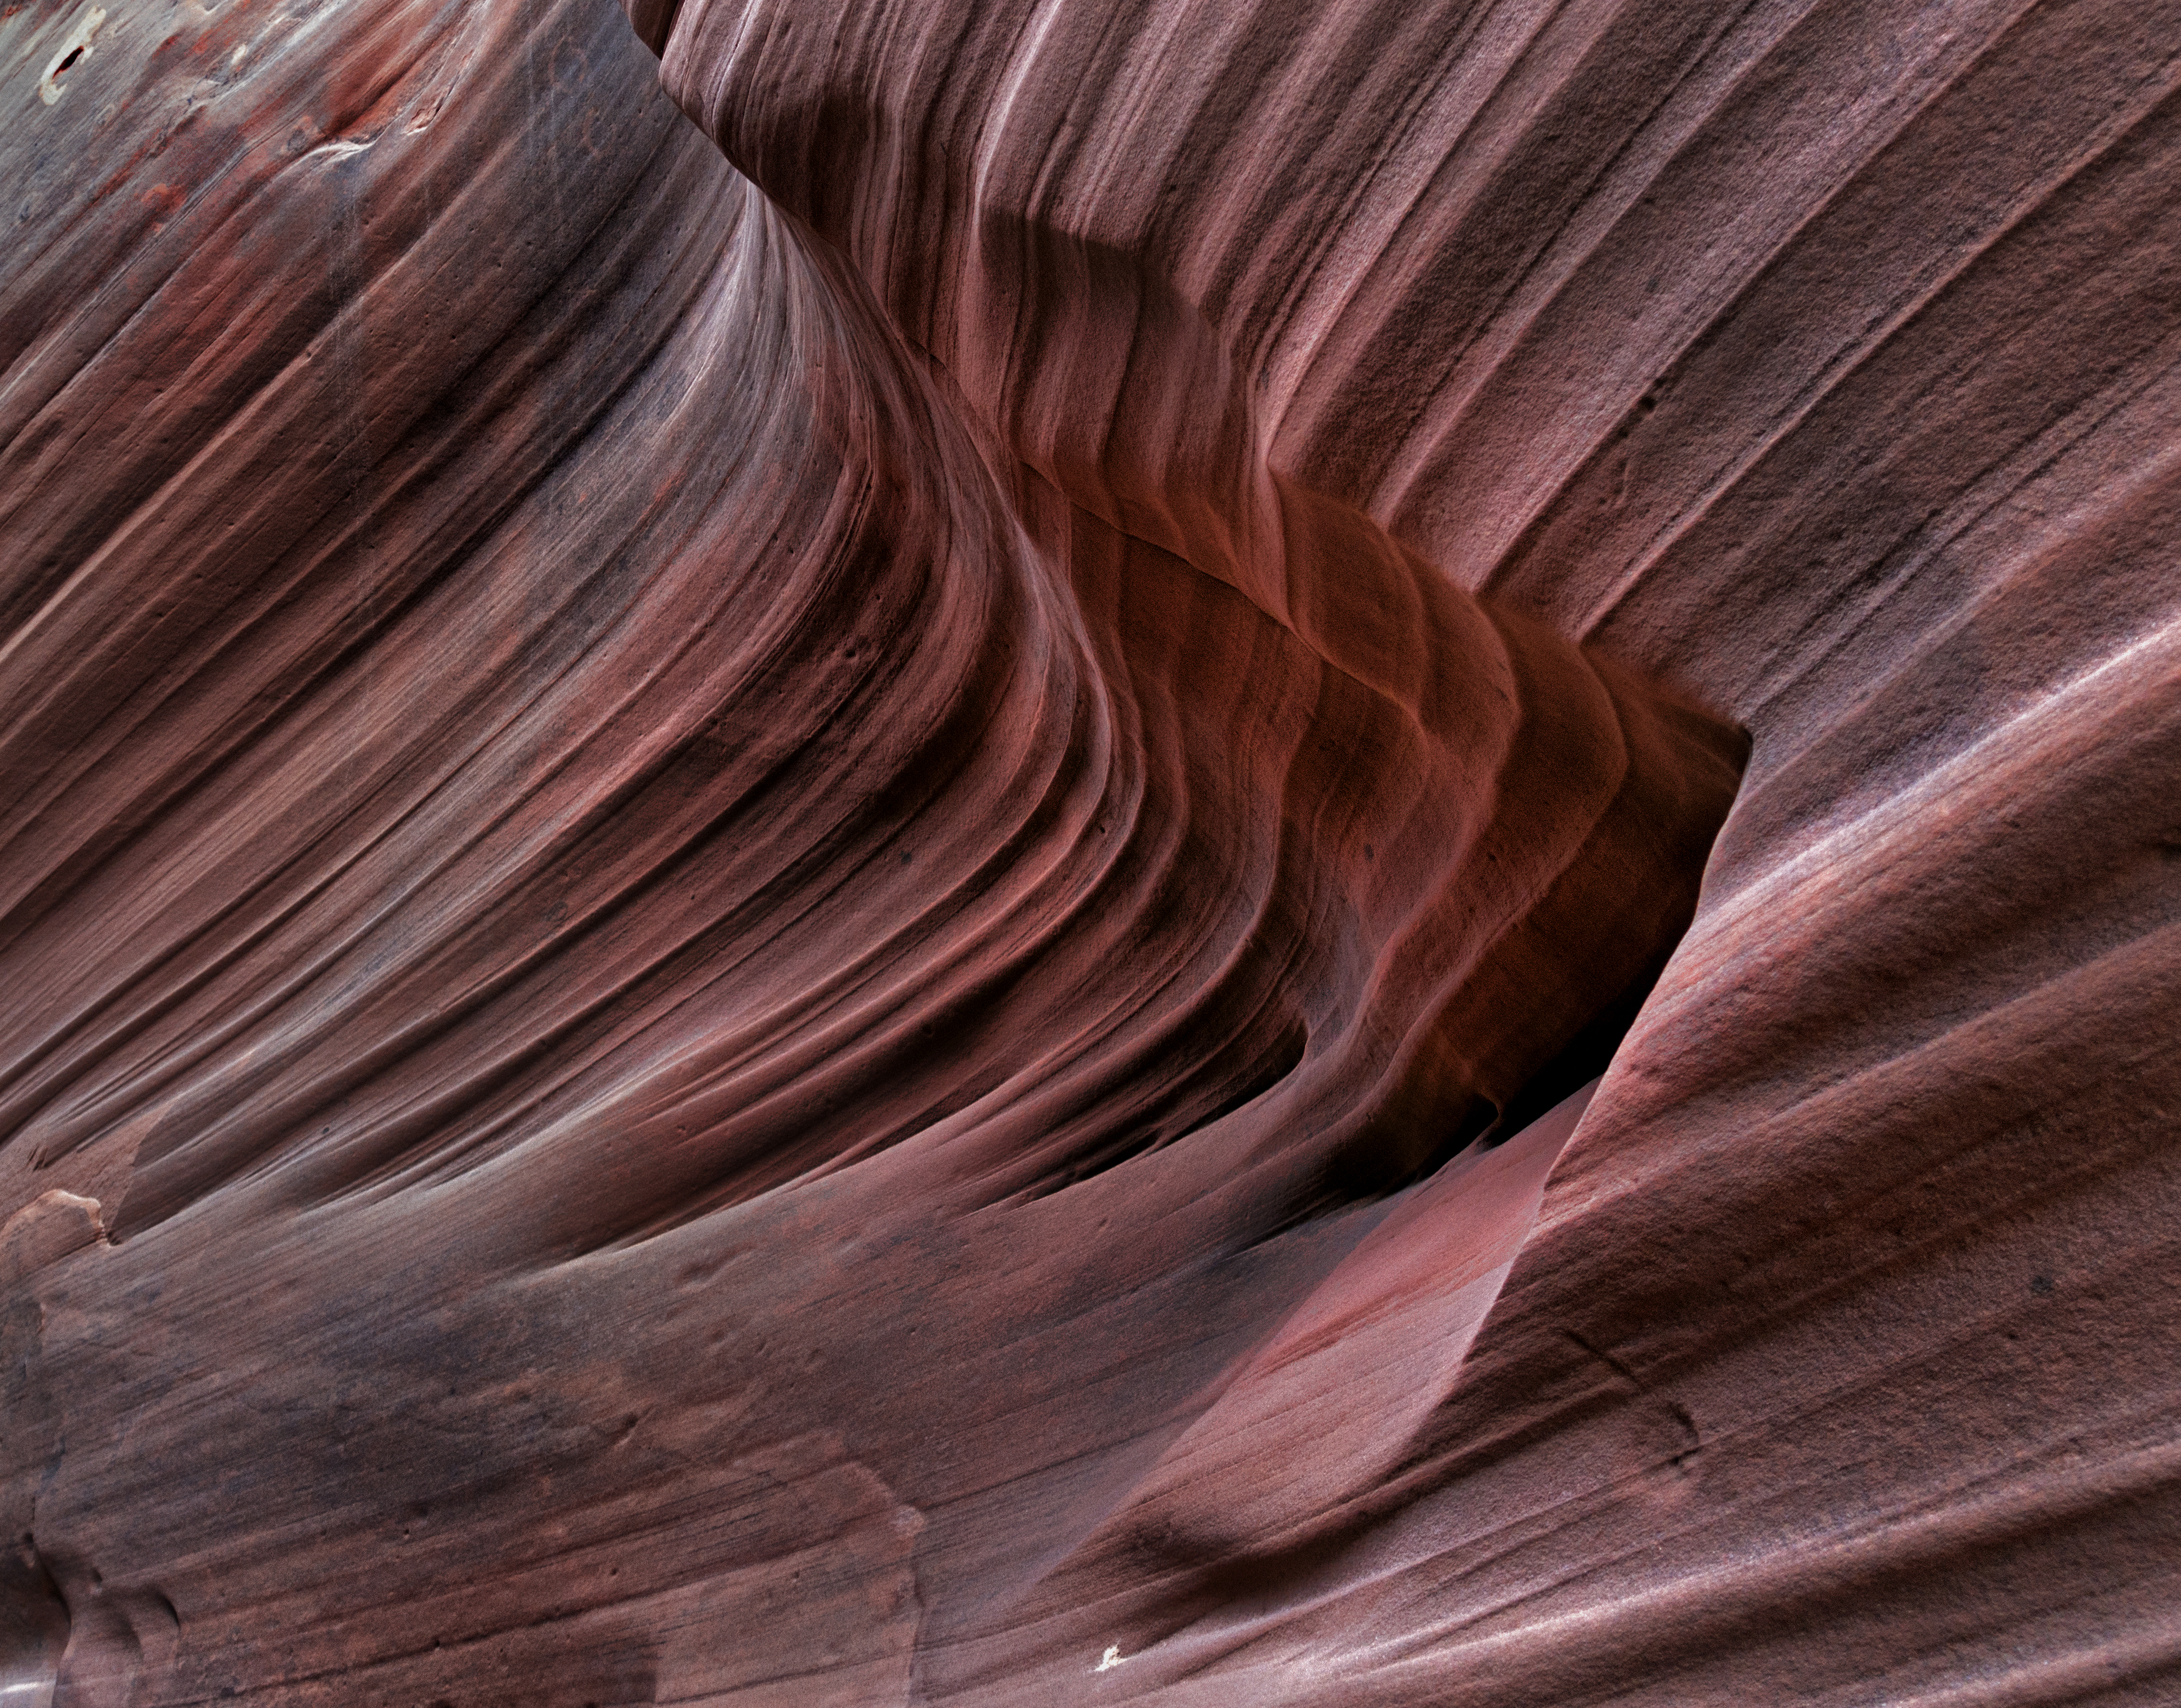
rock, wood, texture, leaf, flower, petal, formation, red, color, close up, sonycybershotrx100iii